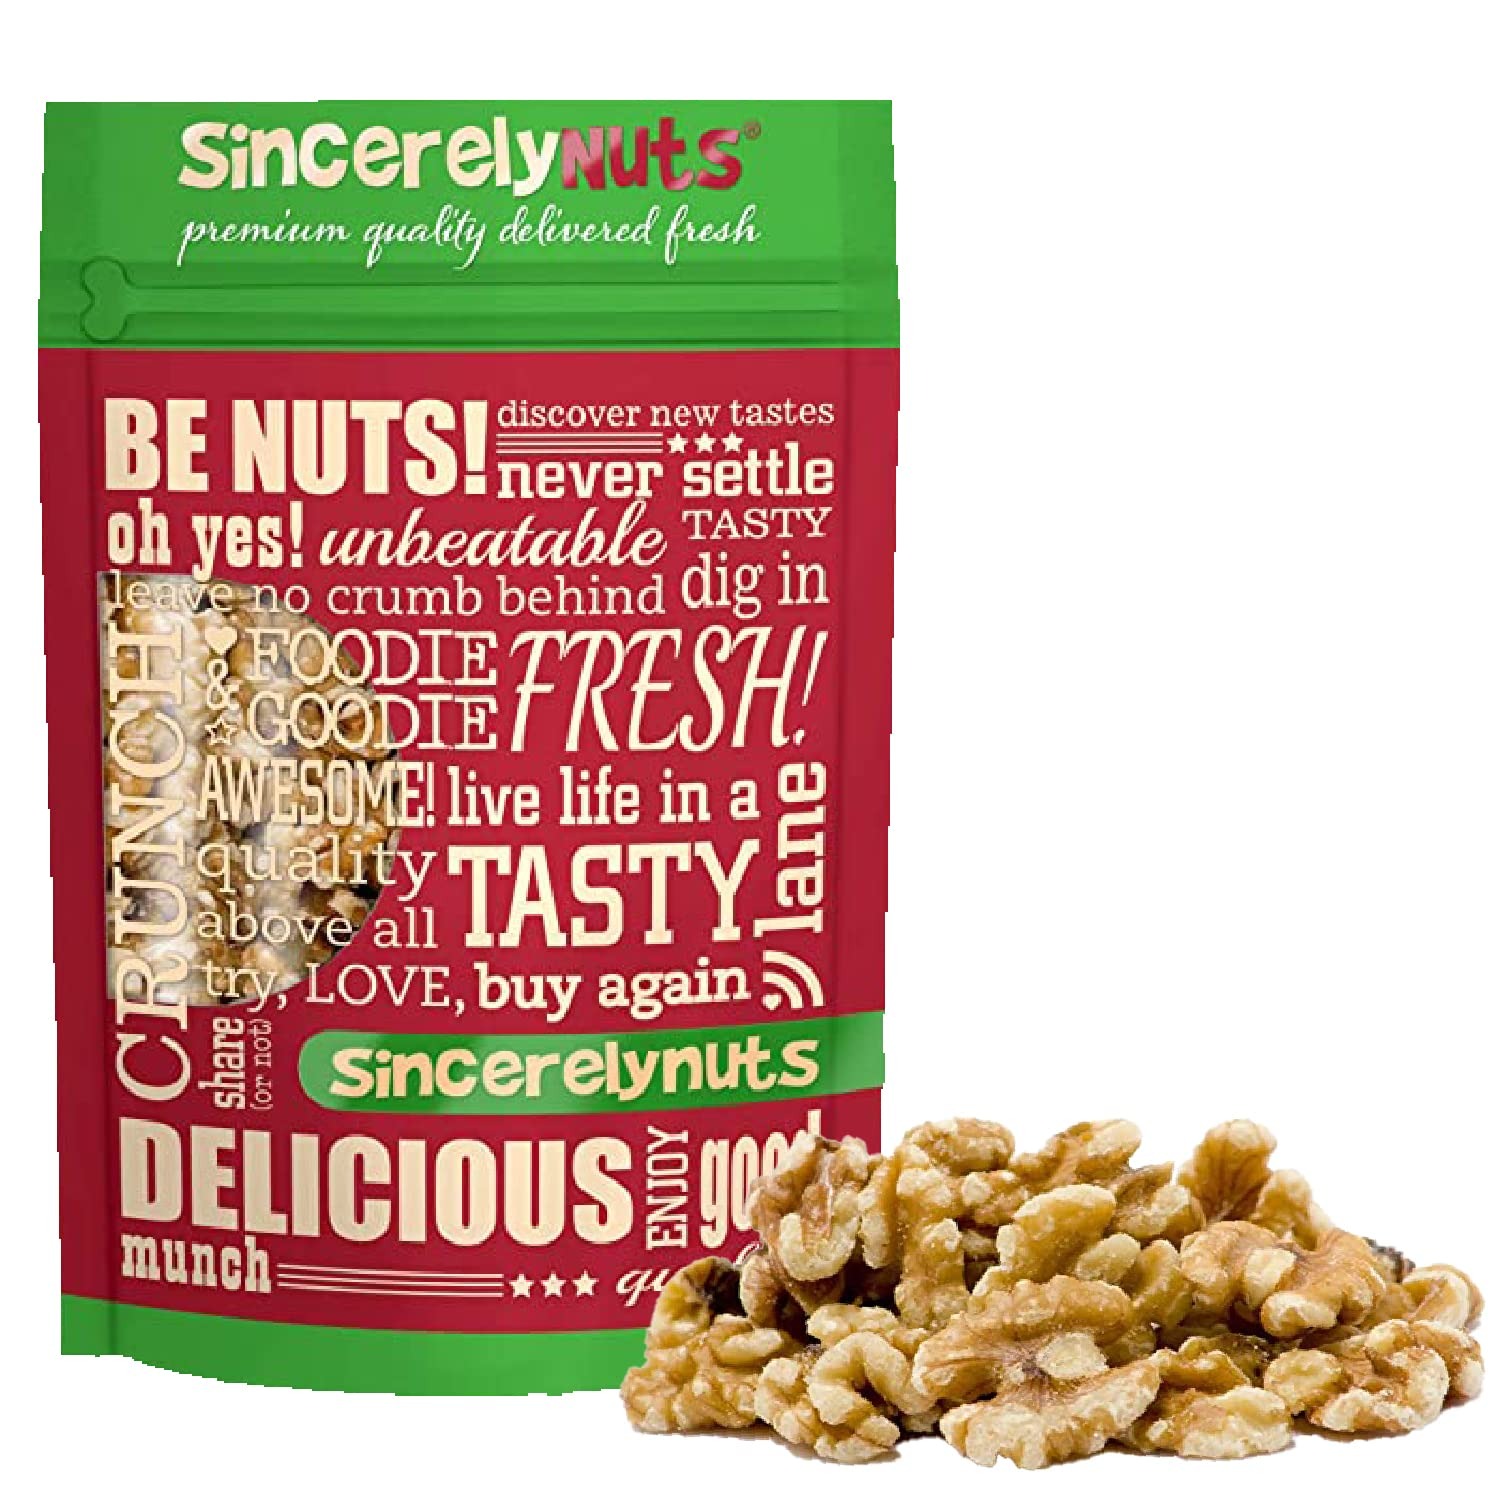
Item Name: Walnuts Halves & Pieces, Raw 5 lbs. - Sincerely Nuts
Bullet Point 1: HEALTHY FATS - Raw walnuts are a great source of Omega 6 fatty acids which are essential for proper heart health and cardiac function. These are sodium free nuts, which makes them even healthier.
Bullet Point 2: Guaranteed Fresh EASY EATING - Save time and energy with these no shell walnuts. No need to laboriously crack and remove the meat from the shell...the hard work is already done for you...you can eat them right away!
Bullet Point 3: A KOSHER TREAT - All our raw walnuts are certified Kosher and are free from gluten and preservatives. That's great because you can enjoy them guilt free no matter your dietary preferences and needs.
Bullet Point 4: A CULINARY SUPER NUT - Walnuts are a staple nut for cooking in all sorts of recipes all over the world. Use them as simple and healthy toppings for salads or desserts or cook them into hot dishes.
Bullet Point 5: UNRIVALED SOURCING QUALITY - At SincerelyNuts we are committed to the highest quality natural ingredient sourcing and production processes. Our raw Walnuts are sourced from premium farms in the USA.
Product Description: We will provide you with Fresh and Delicious English walnuts perfect for cooking, baking or as well as toppings. They can be stored up till 6 months under refrigeration. They contain 14% dietary fiber and 0% cholesterol. We guarantee the freshness of English walnuts. They also have the ability to be served as a snack. Order Now!
Value: 80.0
Unit: Ounce

Price: 29.99